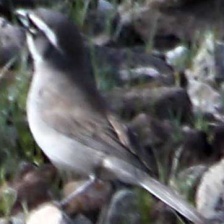
Species: BLACK-THROATED SPARROW
Scientific name: AMPHISPIZA BILINEATA